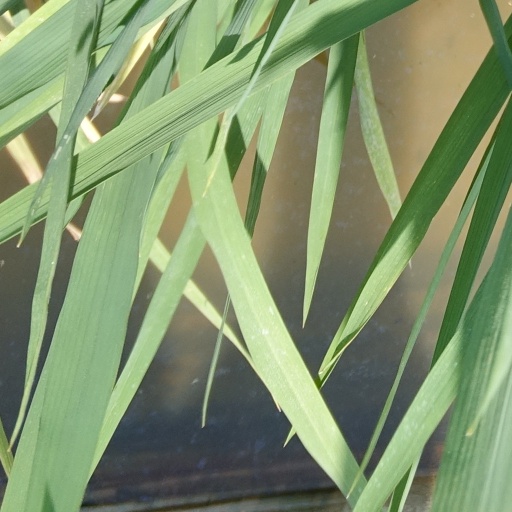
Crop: rice